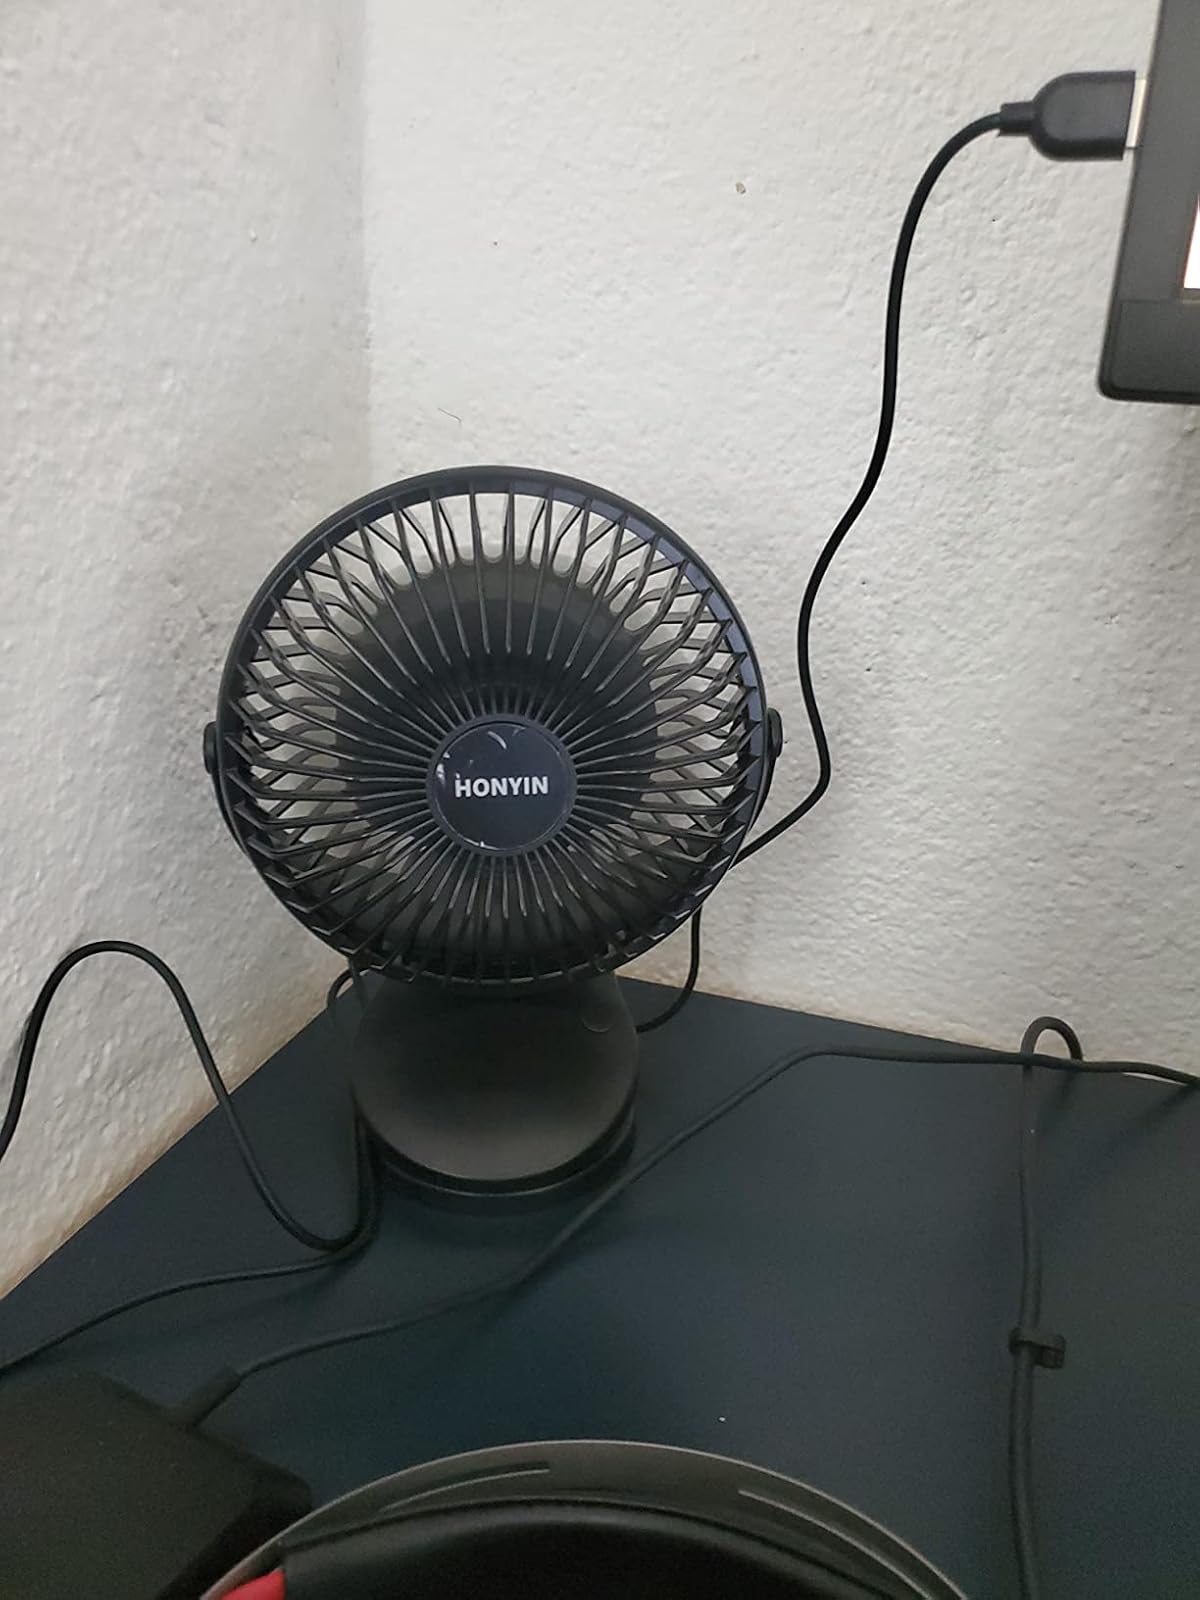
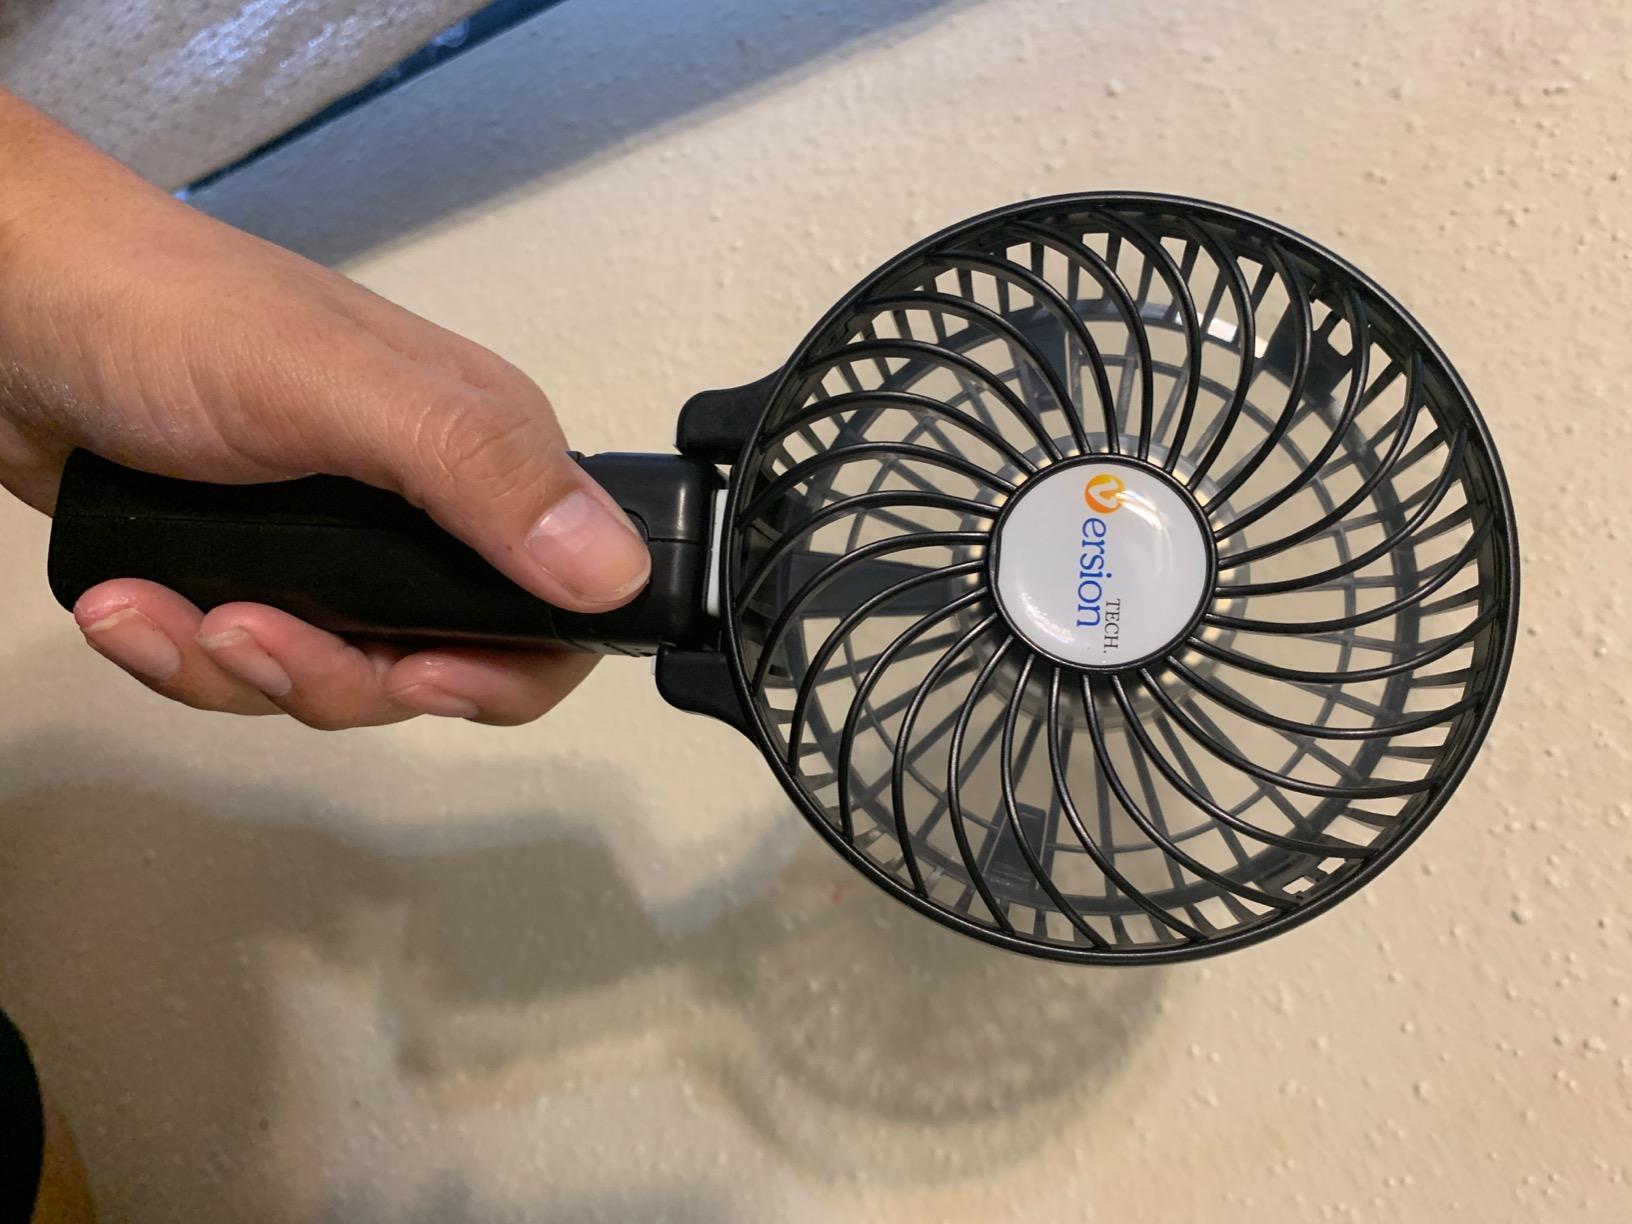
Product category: fan
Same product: no